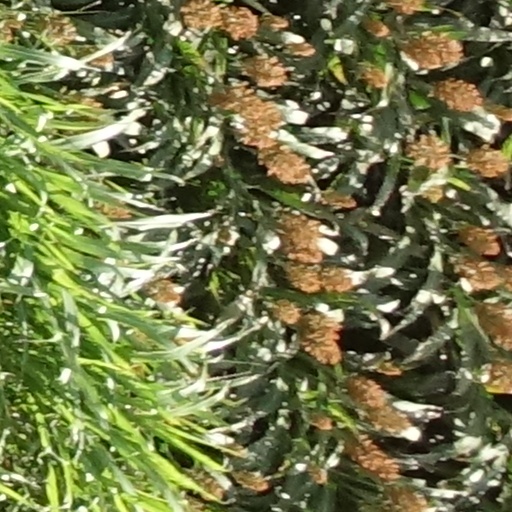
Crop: sorghum